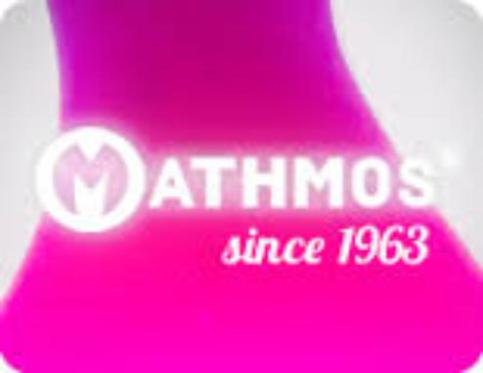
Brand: mathmos
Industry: Necessities